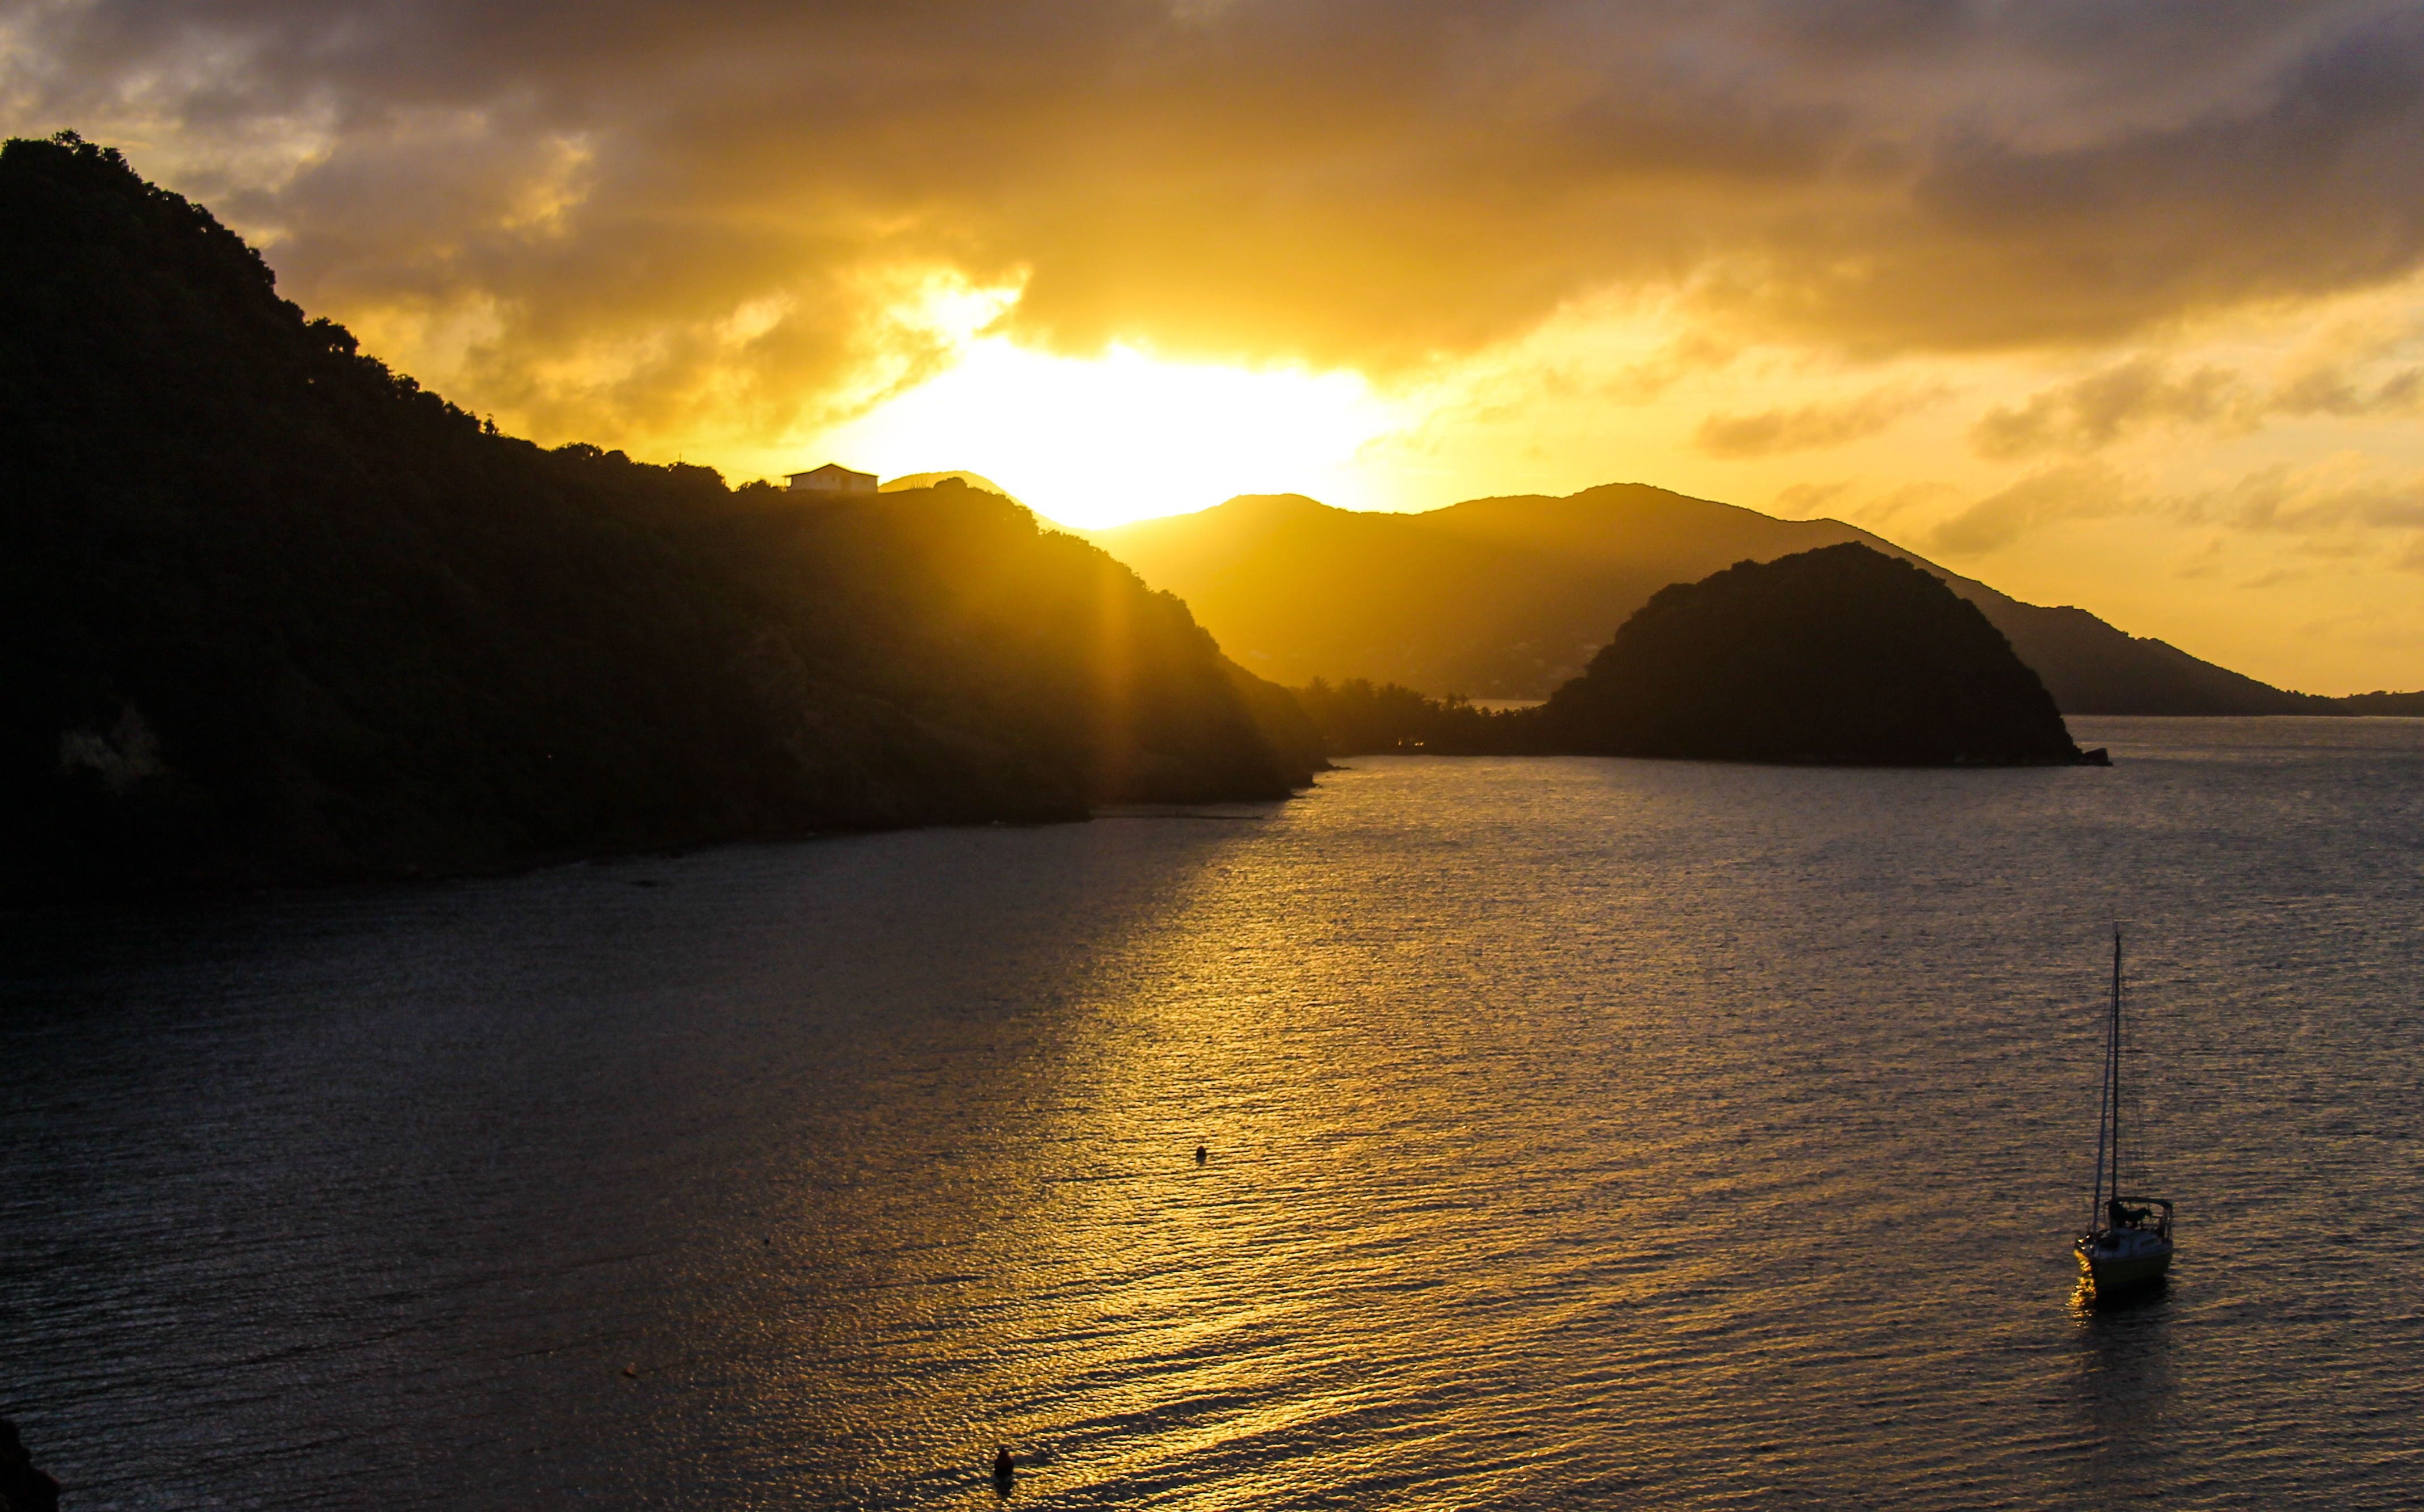
sea, coast, nature, ocean, horizon, mountain, cloud, sun, sunrise, sunset, sunlight, morning, shore, lake, dawn, dusk, evening, reflection, bay, reservoir, body of water, loch, afterglow, atmospheric phenomenon